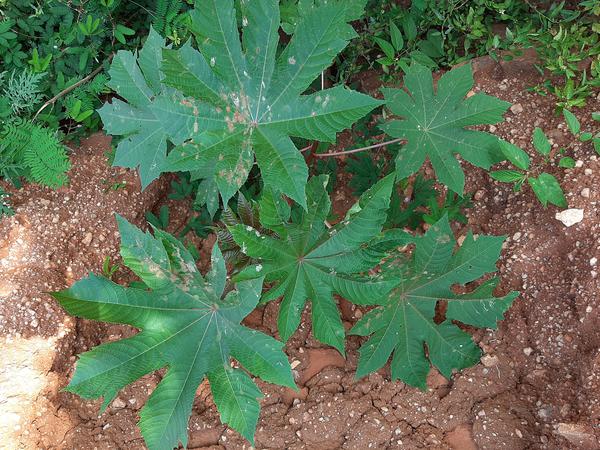
Plant: Castor